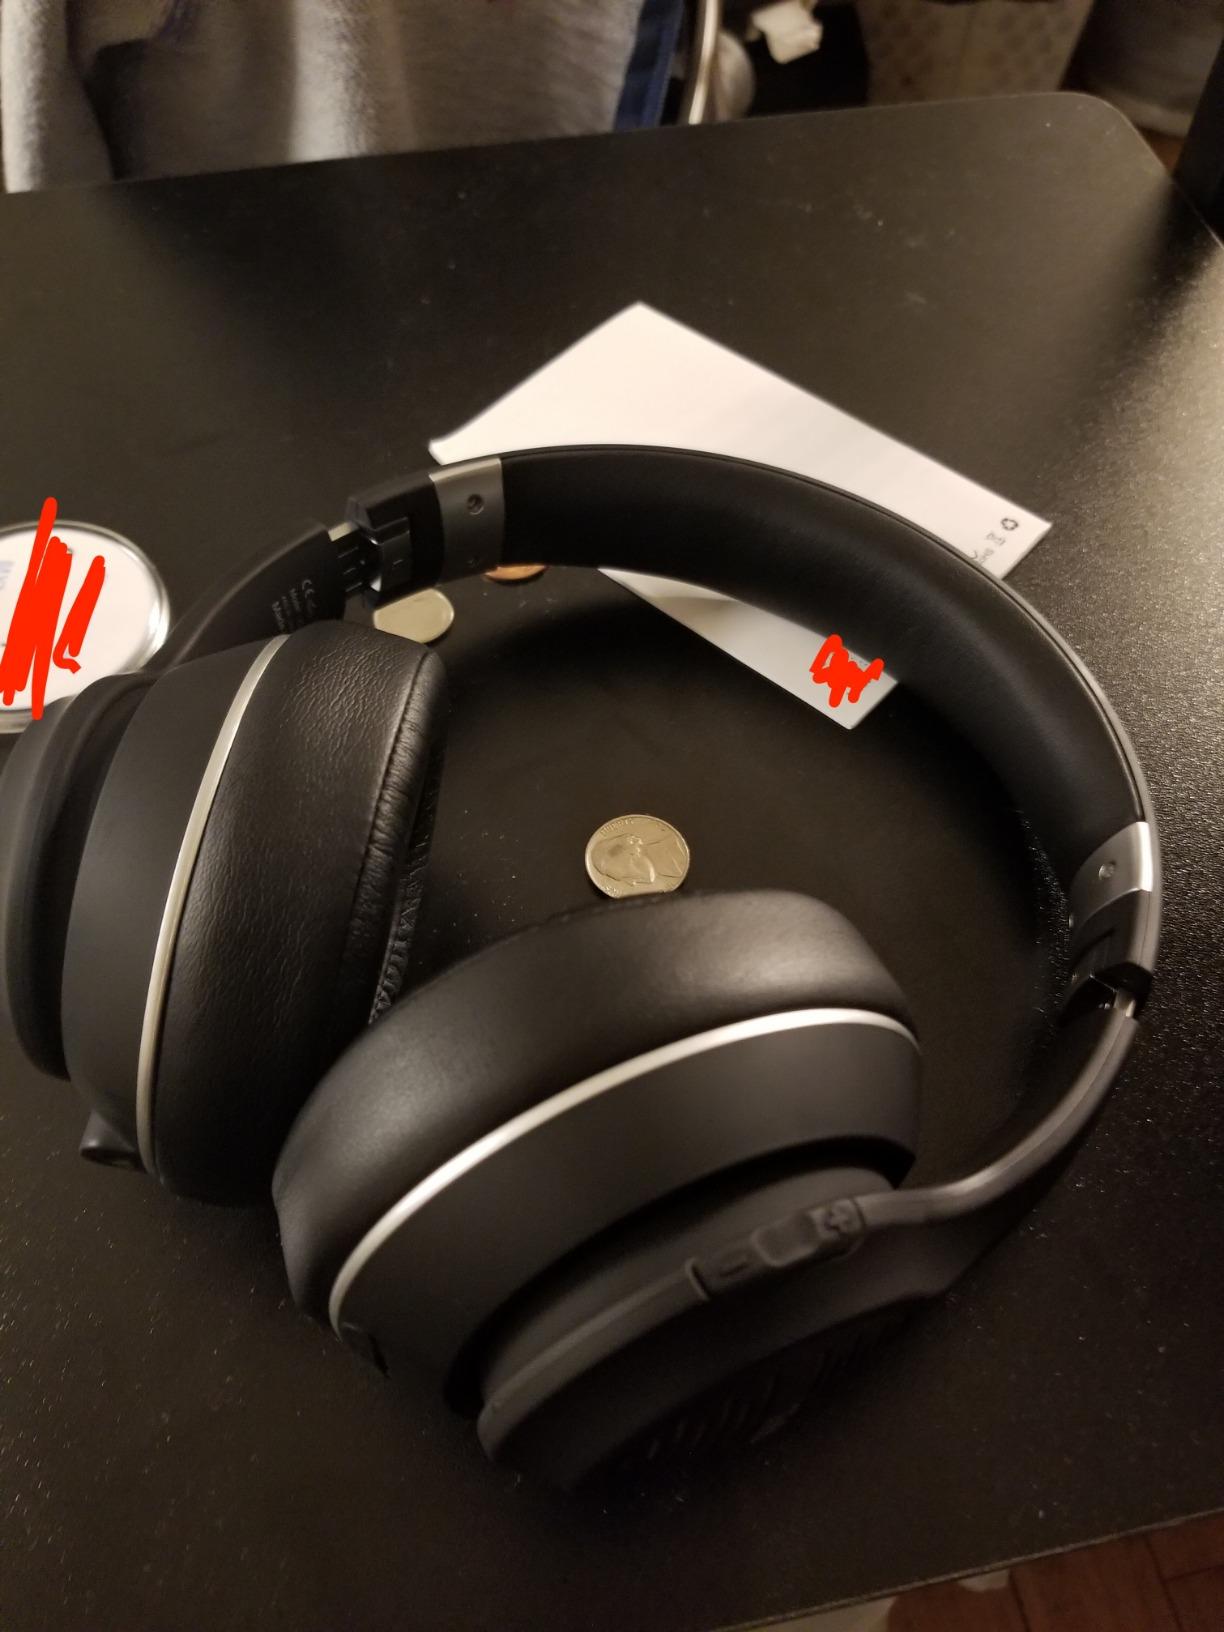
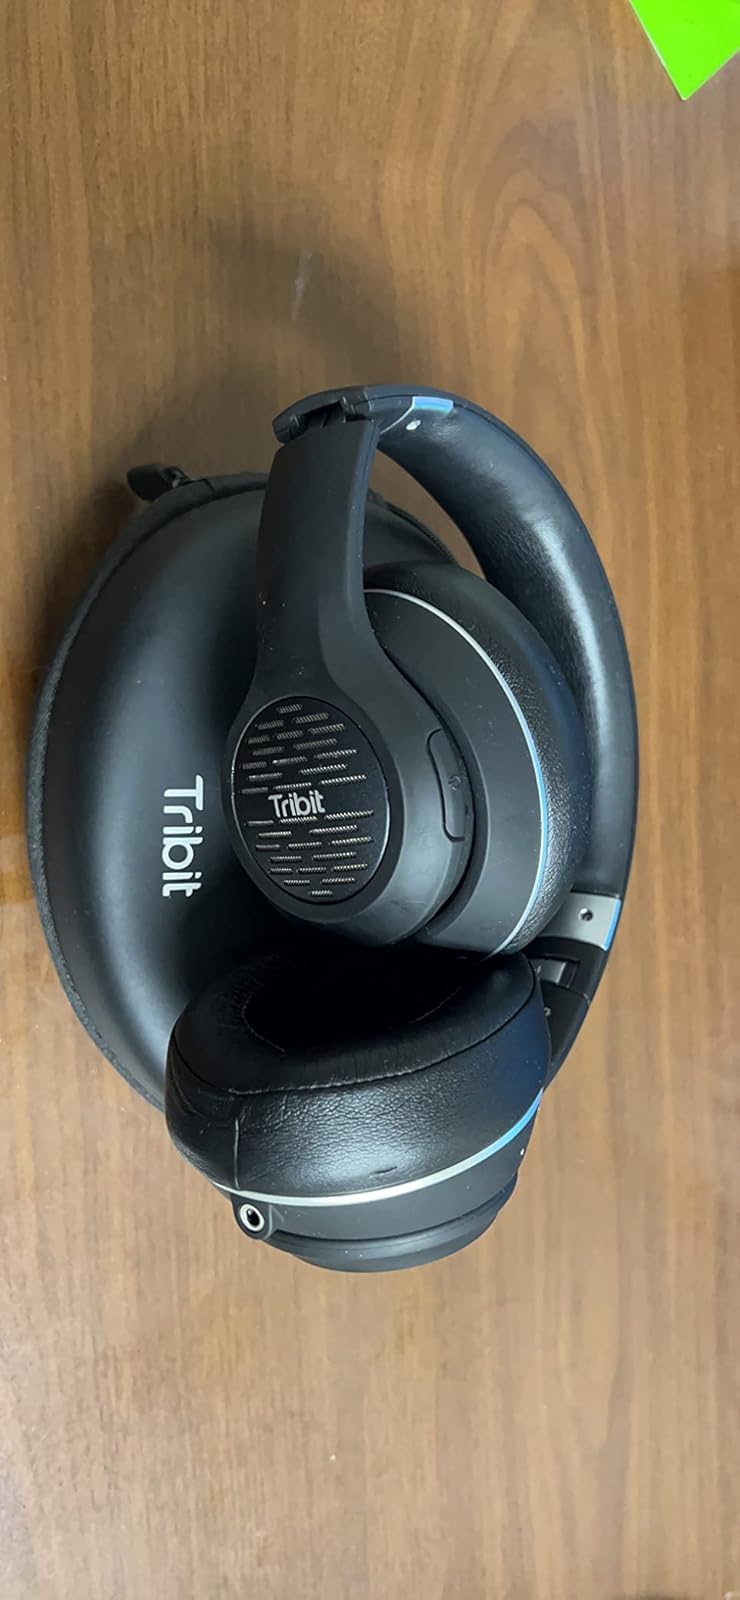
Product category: headphones
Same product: yes